Janusz Radziwiłł (1612–1655)

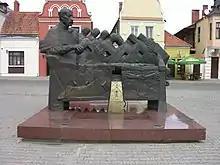
A monument to Janusz Radziwiłł in Kėdainiai, Lithuania

Janusz Radziwiłł is ill-remembered in Polish popular culture, particularly due to the negative portrayal of his supposed treason and alliance with Swedes during the Deluge by Polish 19th century Nobel Prize winner, Henryk Sienkiewicz. Sienkiewicz, in his Trilogy, wrote about Radziwiłł's death: ""Earthly ruin, a fallen soul, darkness, nothingness-that is all he managed to attain as a reward for service to himself"".